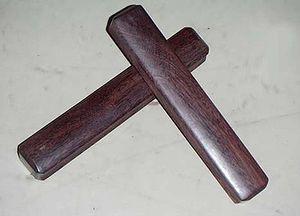
La salsa désigne à la fois un genre musical et une danse ayant des racines cubaines. Cette musique de danse au tempo vif est popularisée dans le monde entier.
Les claves, aussi appelés « clapi claps » sont des instruments de musique de percussion idiophone très anciens.